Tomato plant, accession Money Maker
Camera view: vertical (180 deg); turntable rotation: 60 degrees
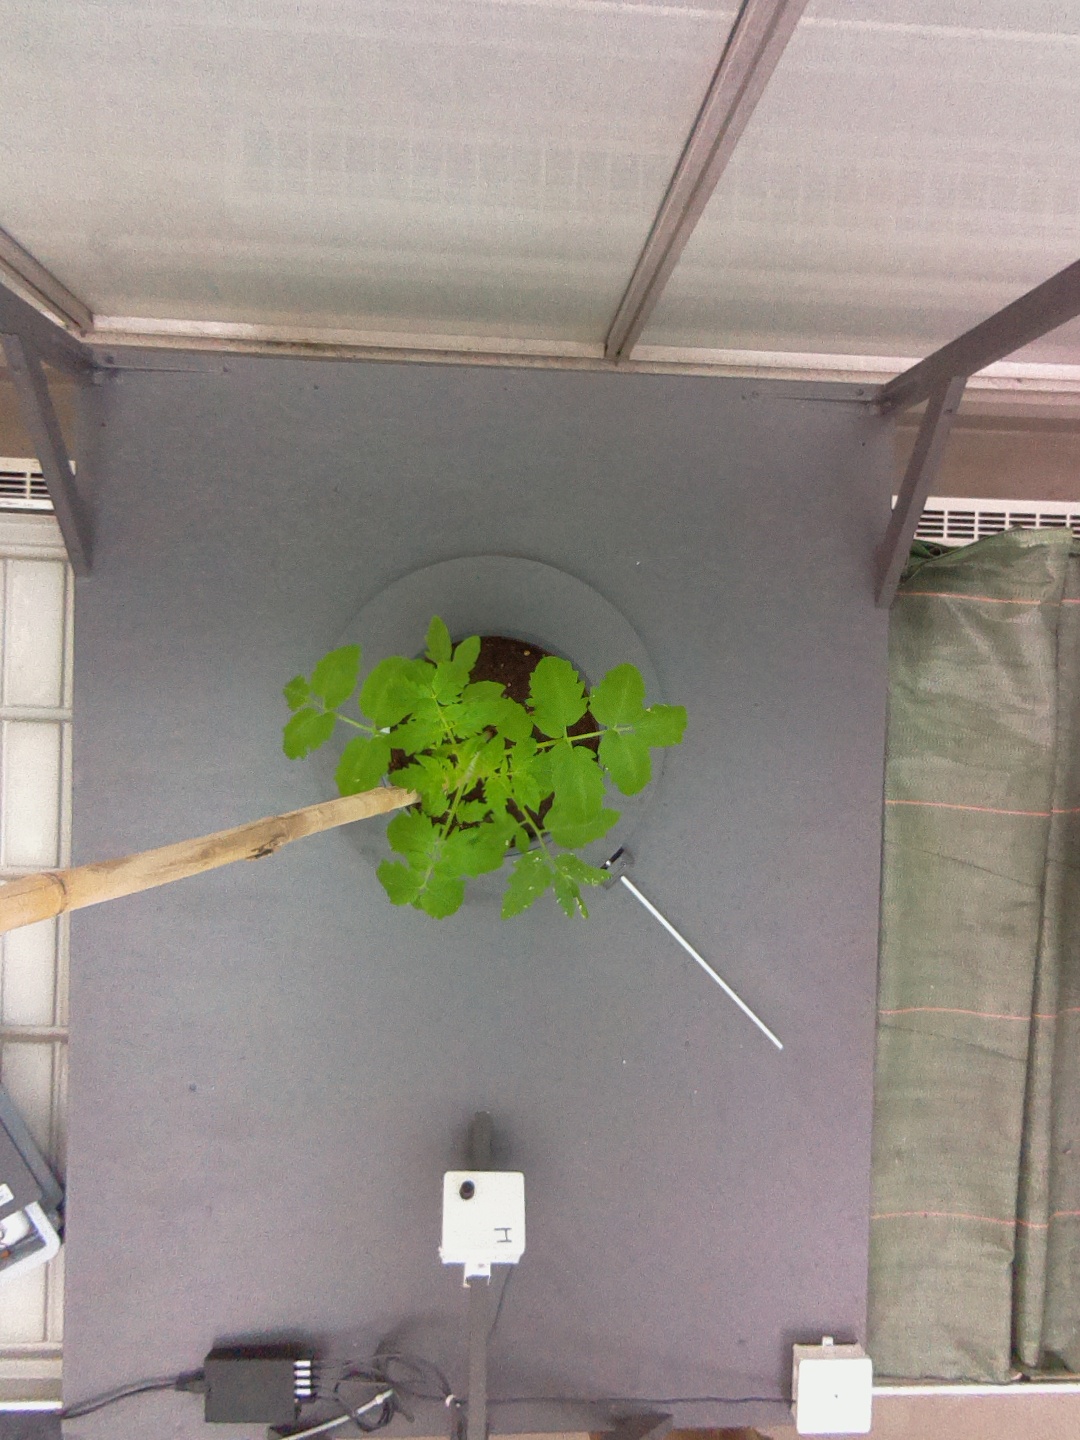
BBCH growth stage 13: 6 of true leaves visible